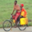
Label: bicycle